Suzuki T500

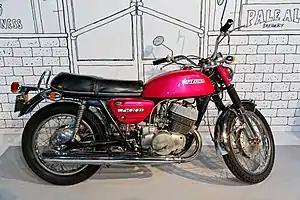
1972 Suzuki T500

The Suzuki T500, variously known as the Suzuki T500/Five, Suzuki Charger, Suzuki Cobra and the Suzuki Titan during its model life, is a , two-stroke, twin-cylinder motorcycle produced by the Japanese Suzuki company between 1968 and 1975. The model was developed as a larger version of the Suzuki T20 which was intended to compete with the large-capacity British twins in the American market. When introduced it was Suzuki's largest displacement machine. Overengineering of the engine led to the bike gaining a reputation for reliability, and being virtually bulletproof. A total of over 100,000 units were sold during the model's production.